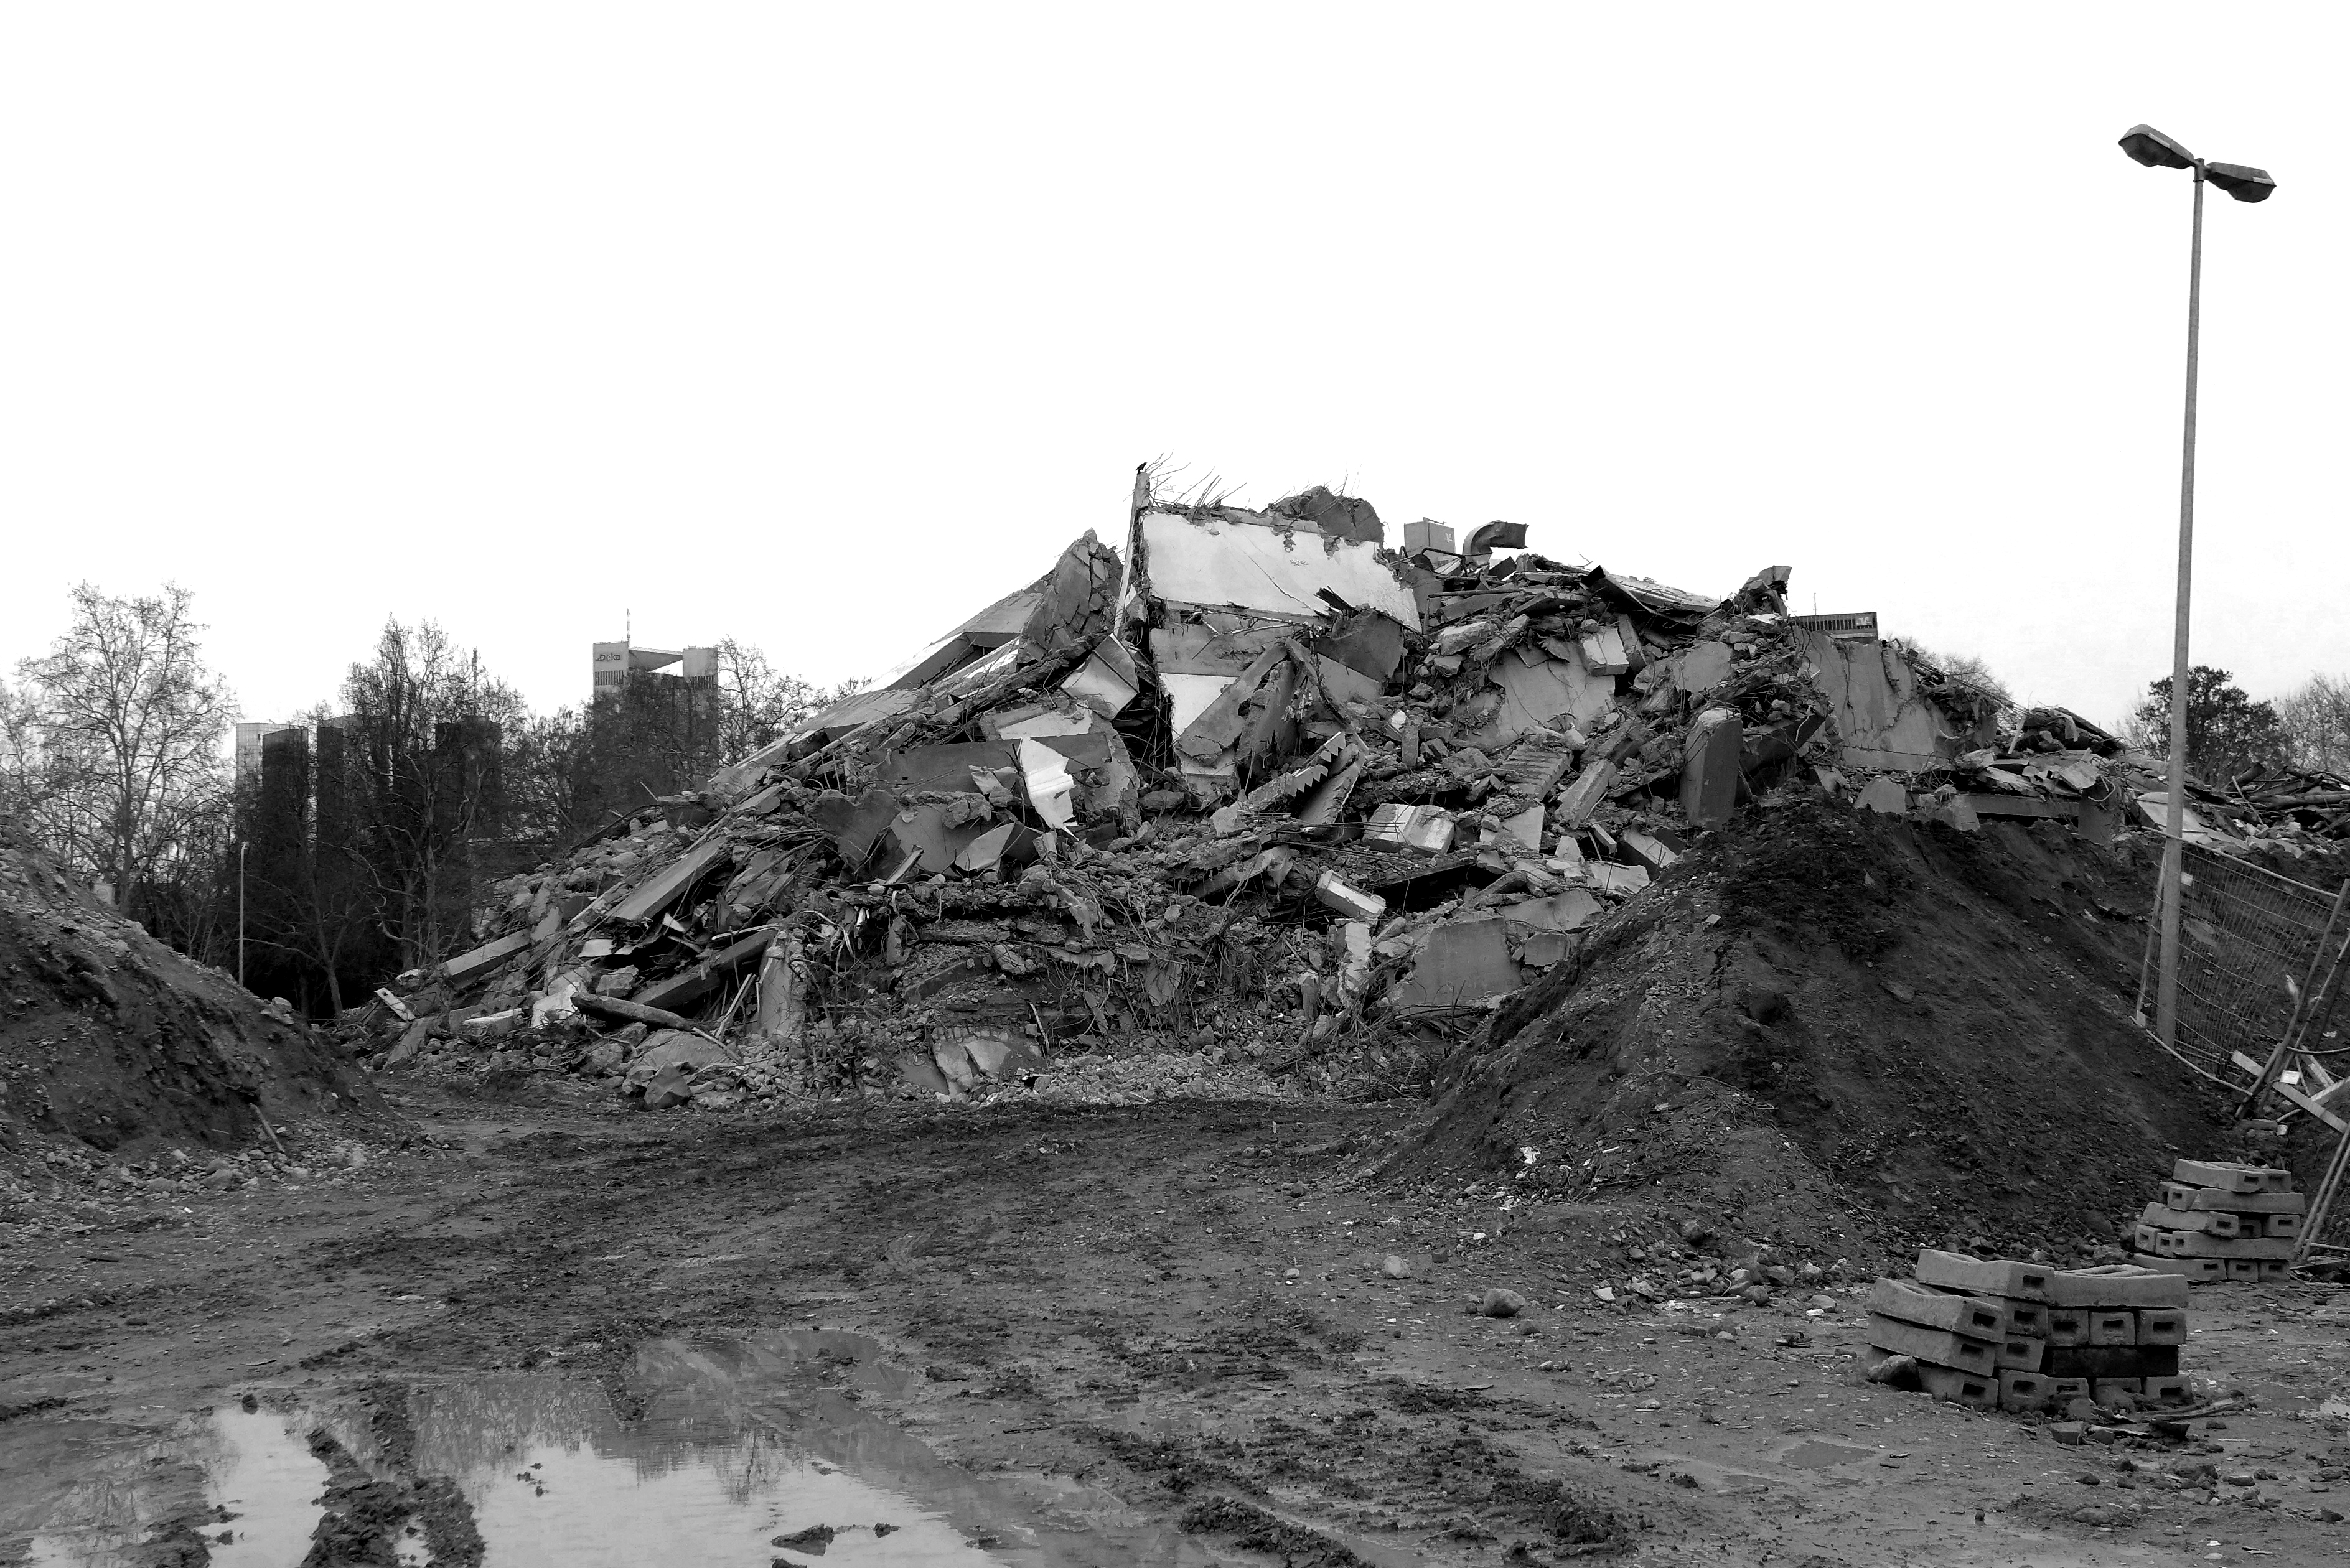
black and white, soil, monochrome, bw, blackandwhite, blackwhite, ruins, university, alemania, allemagne, sw, schwarzweiss, schwarzweis, germania, schwarzweissfotografie, universitt, schwarzweisfotografie, universittfrankfurt, afeturm, universityfrankfurt, universityoffrankfurt, afetower, afe, monochrome photography, geological phenomenon